Babson-Alling House

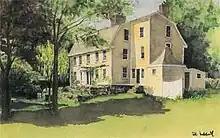
Painting of Babson-Alling House

The five by two bay house rises 2 and 1/2 stories from a high foundation of irregularly sized granite ashlar blocks to an asphalt shingle gambrel roof with a massive center chimney. The main block is extended by an early three-story, three bay east wing that takes the set-back half-depth form that is characteristic of the North Shore and is commonly referred to as a Beverly jog (Old-House Journal). Two small one-story gable roof eels frame the rear elevation. The entire building is sheathed with clapboard which was the original exterior material, although individual elements have probably been replaced over time. The main block is trimmed with narrow cornerboards and watertable, and a handsome, boldly projecting modillion cornice on the front and rear elevations. Unless otherwise noted, windows are simply framed and contain 6/6 sash that date to the Federal Period.